NGC 4636

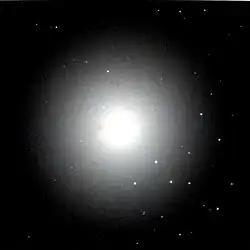
NGC 4636 by Hubble Space Telescope

When imaged in CO(2–1) there appear molecular clouds in NGC 4636. Cloud 1 is not associated with detectable optical emission and is out of the dust extinction map field of view, while cloud 2 is centered on a dust absorption knot and aligned with a ridge in the optical line emission map. The faint NGC 4636 ALMA continuum is in good agreement with the expected emission from cold dust, which would indicate that the dust content of NGC 4636 is fairly centrally located. The associated total molecular mass is .